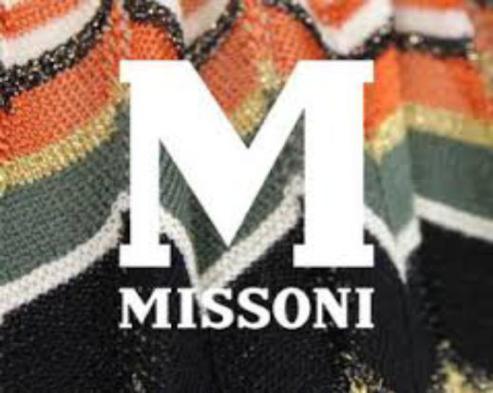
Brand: missoni
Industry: Clothes